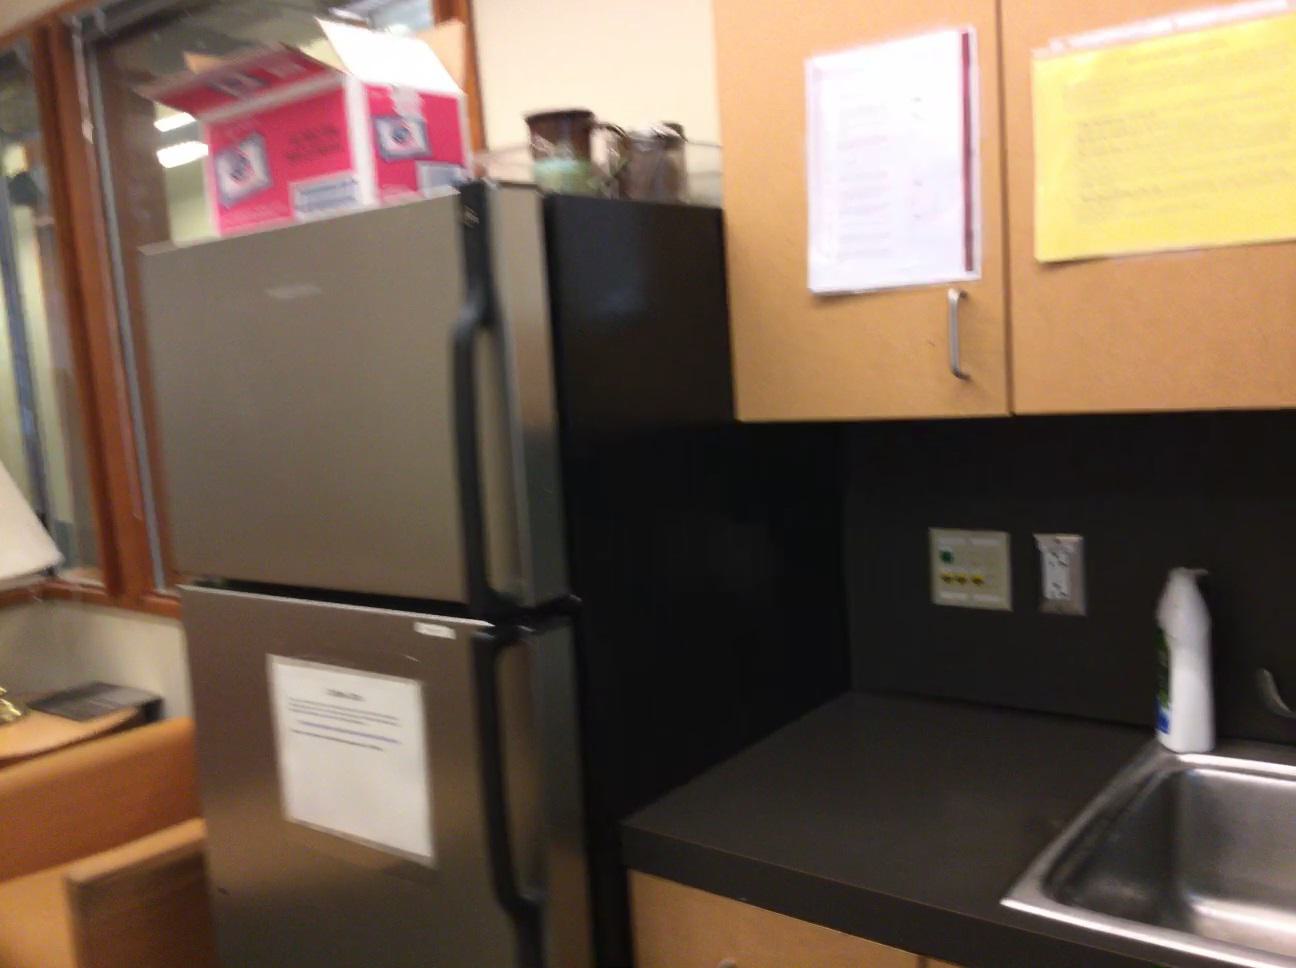
Question: Is the sink below the paper from the world's perspective? Final answer should be yes or no.
Answer: No